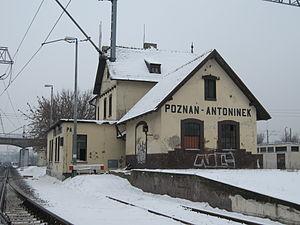
La gare de Poznań Antoninek est une gare ferroviaire polonaise, située sur le territoire de la ville de Poznań.